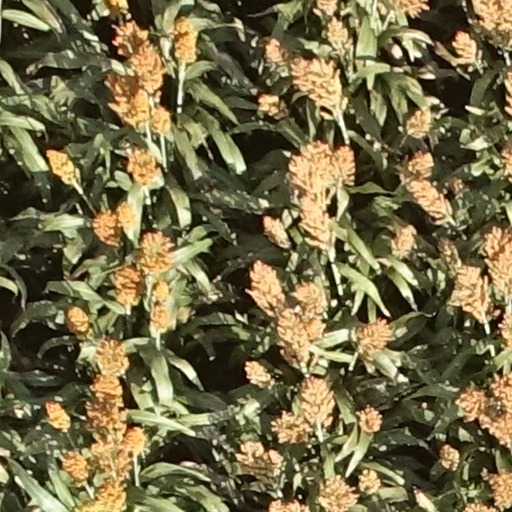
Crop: sorghum